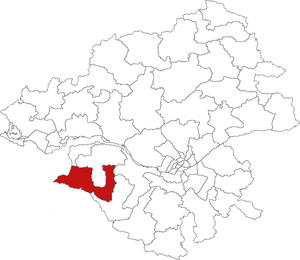
Carte de localisation du canton de Pornic (France, Loire-Atlantique)
Le canton de Pornic est un canton français, situé dans le département de la Loire-Atlantique.